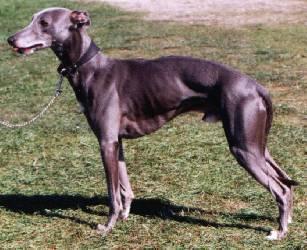
whippet